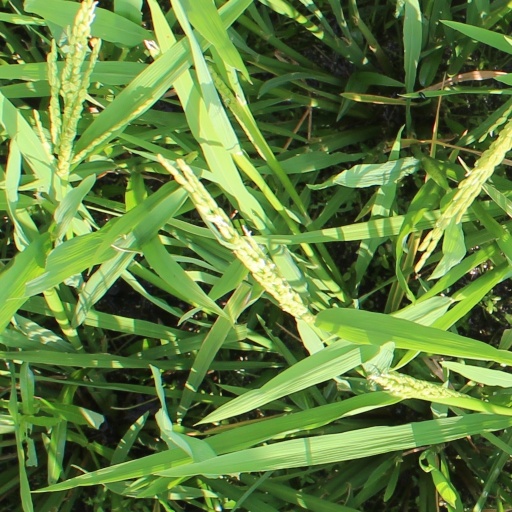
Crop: rice